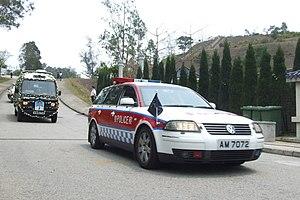
Les marquages Battenburg ou marquages Battenberg sont des marquages haute visibilité principalement utilisés sur les flancs des véhicules des services d'urgence dans plusieurs pays européens, ainsi qu'en Nouvelle-Zélande, en Australie, à Hong Kong et à Trinité-et-Tobago. Le nom vient de son apparence similaire à la coupe transversale d'un gâteau Battenberg.